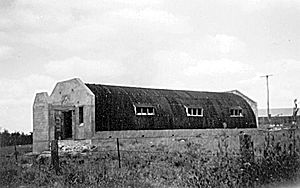
Nissenhytte / Hytternes historie
Nissenhytte, Port Lincoln, South Australia, i færd med at blive omdannet til John Calvin Prestyterian Church i starten af 1960'erne. Nedrevet i slutningen af 1960'erne.
Nissenhytte er betegnelsen på en præfabrikeret hytte, som den amerikanske ingeniør Peter Norman Nissen konstruerede til den britiske hær under 1. Verdenskrig. Hytten består af et halvrundt stålskelet, der er beklædt med bølgeblik.